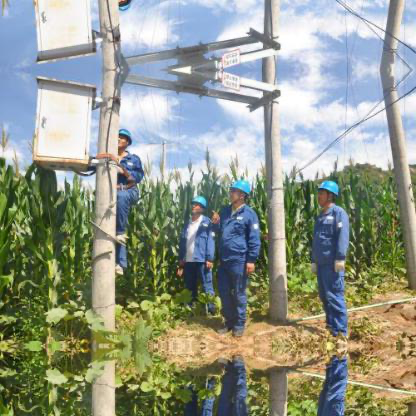
Objects in the image:
label: helmet
label: helmet
label: helmet
label: helmet
label: helmet